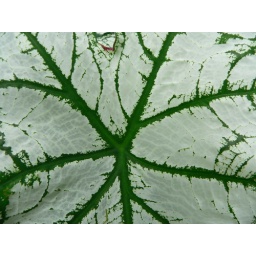
macro shot of a plant in the walkway of the Simonton Court guest house in key west